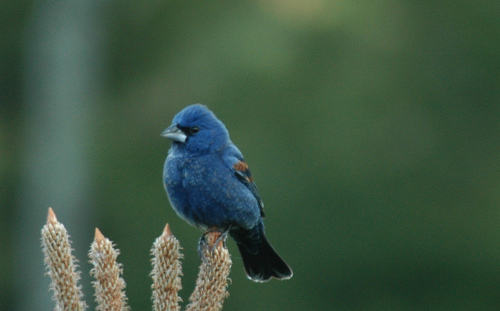
this small bird has a blue side, breast, belly and nave.
this little fellow is mostly blue with black superciliaries and tail.
the head and belly is blue, the tail is black, the bill is short and pointed and the wings have red patches.
this is a small fluffy blue bird with a black tail and a short gray beak.
this bird is blue with a light brown wingbar, a navy blue/black tail, and a short, wide beak.
a small purple bird, with black inner rectrices and cheek patch, with a short bill.
a beautiful bird that is blue all over its plump body with a dark-blue tail feathers and brown patches on its wings.
small royal blue bird a couple of brown wing bars, short blue beak, blue legs and feet
this bird is blue with brown coverts and a black cheek patchthe bird is a vibrant blue color, with a black eyespot and undertail covers.
Species: Blue Grosbeak